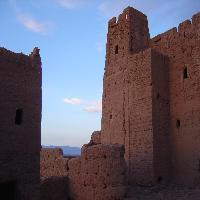
Weather: sun or clear